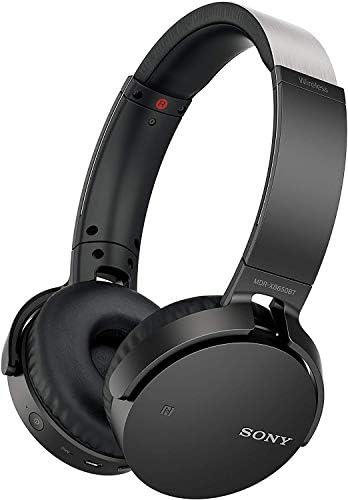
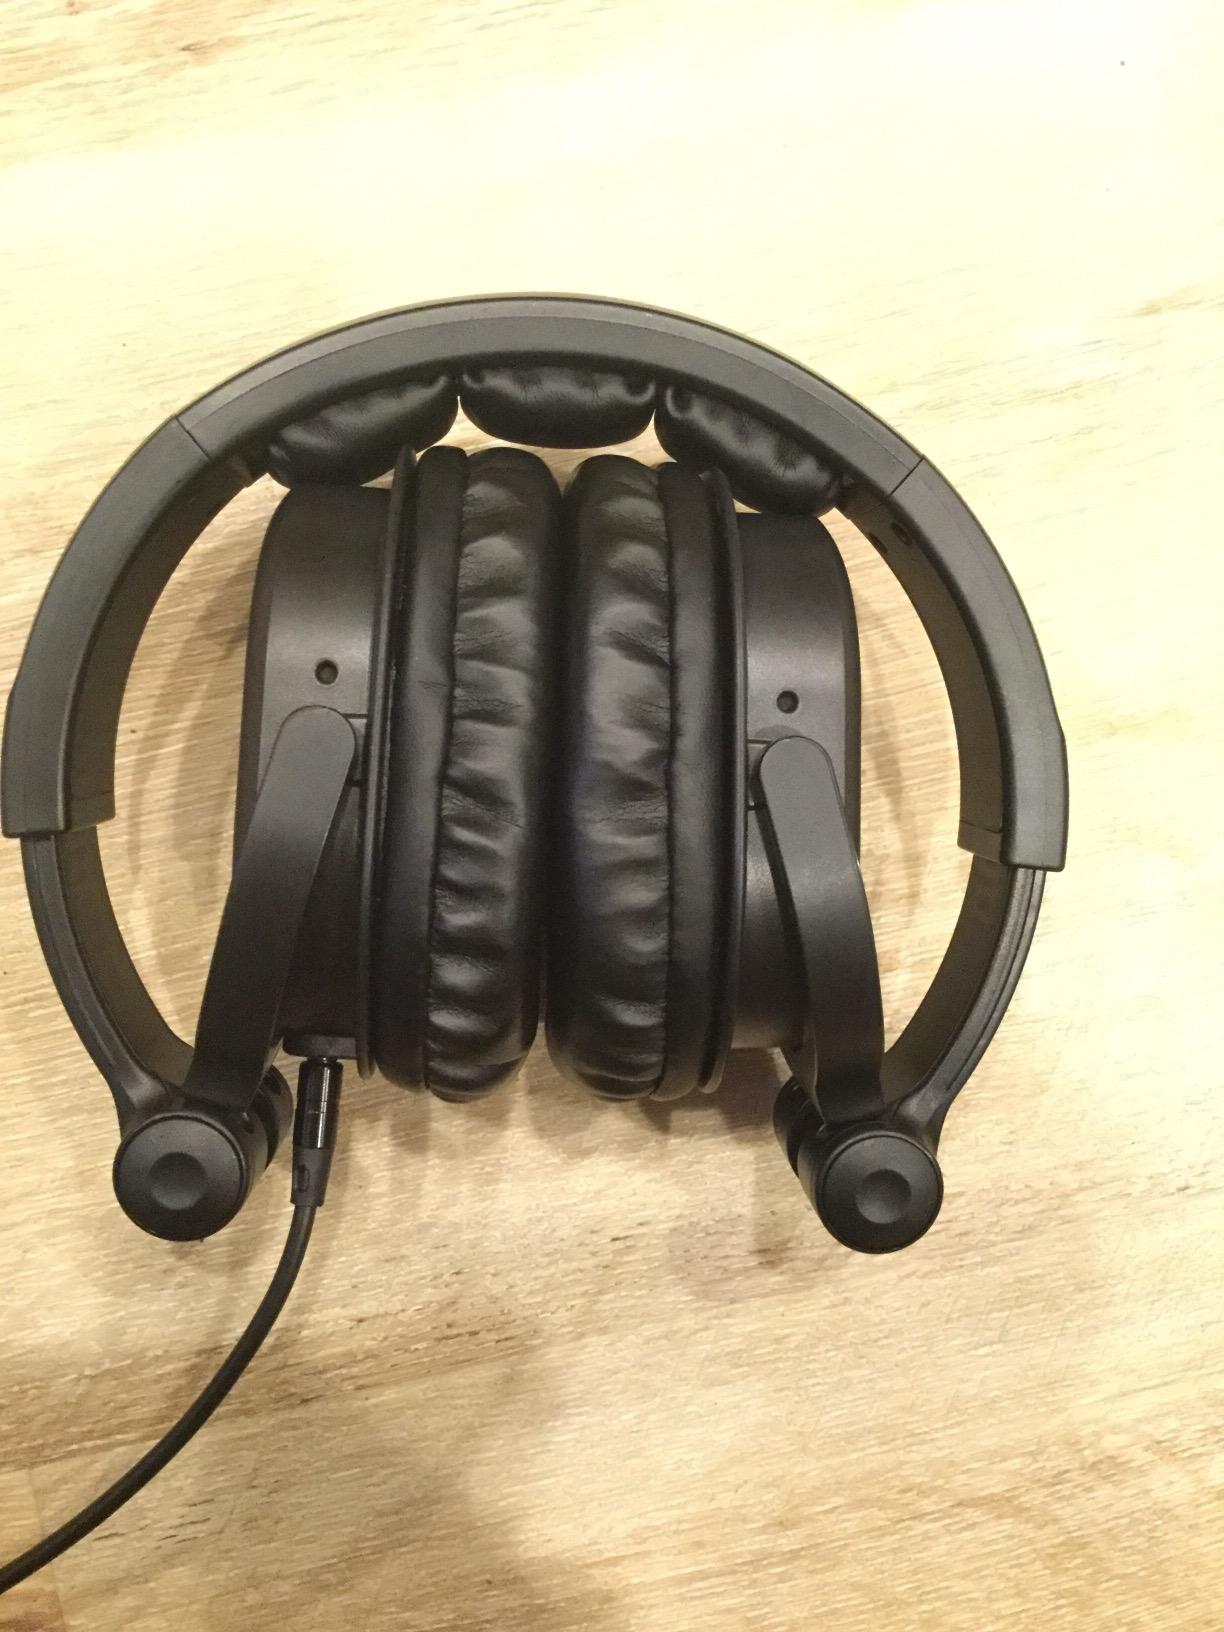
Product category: headphones
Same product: no